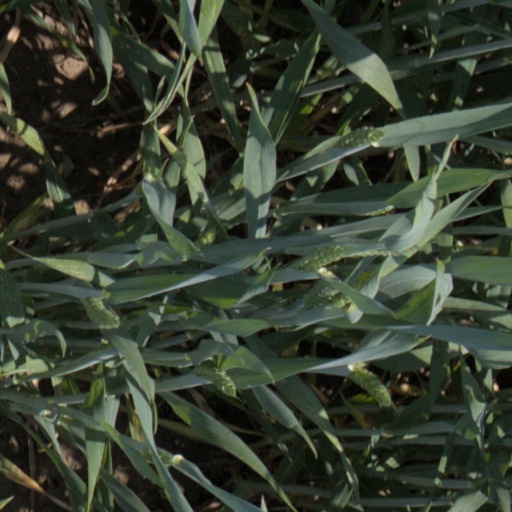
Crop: wheat